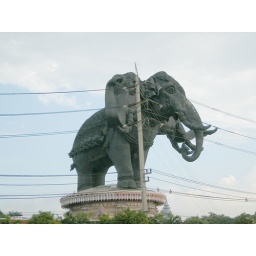
The Erawan Museum, topped with a giant three-headed elephant statue. With the building below, it's over 143 feet high.